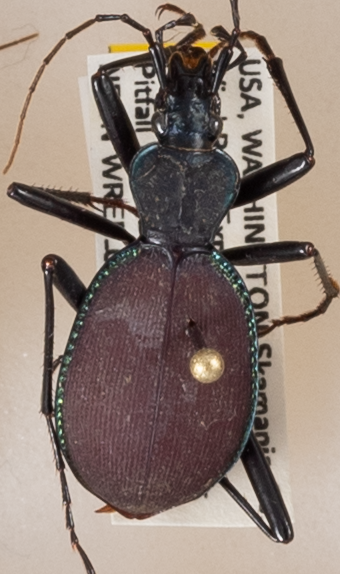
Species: Scaphinotus angusticollis
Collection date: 2018-09-11
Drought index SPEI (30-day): -0.546
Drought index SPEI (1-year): -0.27
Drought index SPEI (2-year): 0.612